Georgy Bogdanovich Yakulov

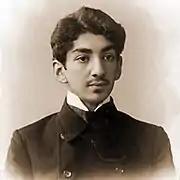
Georgy Yakulov. 1901. Photo from the personal file of a student of the Moscow School of Painting, Sculpture and Architecture. RGALI

The future artist was born in Tiflis, in the Armenian family of the famous lawyer Bogdan Galustovich Yakulov (Yakulyan): George was the youngest, ninth child, a darling and a favorite of his parents. Father died in 1893, and mother, Susanna Artemievna (née Kananova), taking six children with her, she moved to Moscow, where George in the same year was assigned to the boarding school of the Lazarev Institute of Oriental Languages (expelled from the sixth grade in 1898 for disobeying the rules of the boarding school). Unlike older brothers, Alexandra and Yakov, who have chosen a legal career, George showed interest in art and in 1901, after two months of classes at the school of K.F. Yuon, he entered the Moscow school painting, sculpture and architecture, however, for failure to attend classes in May 1903, he was expelled from the head class of the painting department and was soon drafted into the army. Served in the Caucasus (where he managed to paint), participated in the Russo-Japanese War, in a battle near Harbin he was wounded and in 1905 he returned to Moscow.